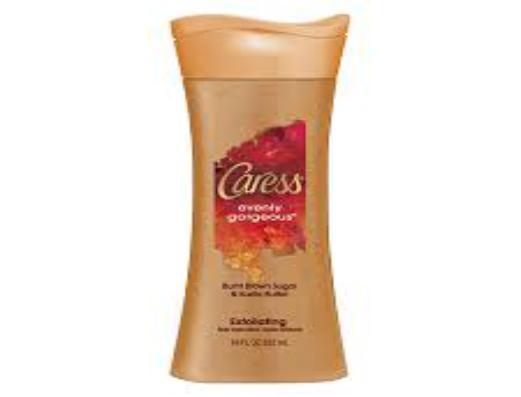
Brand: Caress
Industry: Necessities